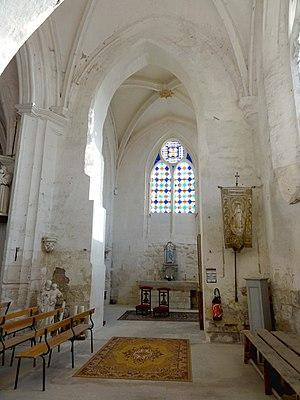
Intérieur de l'église - voir titre.
L'église Saint-Martin est une église catholique paroissiale située à Bailleval, en France. Le village est attesté dès le VIIᵉ siècle, et l'église romane actuelle succède sans doute à un édifice plus ancien. Elle est dédiée à saint Martin de Tours. Sa partie la plus ancienne est la seconde travée du chœur, et date des années 1120. Elle possède l'une des voûtes d'ogives les plus anciennes du département, et l'extérieur se signale en outre par sa décoration soignée et inhabituelle. La première travée du chœur date des années 1140, et est également voûtée d'ogives dès l'origine, mais plus sobre à l'extérieur. La grande nef non voûtée ne devrait, en toute logique, pas être antérieure. L'on note l'absence de clocher au-dessus de la première travée du chœur, contrairement à la règle au XIIᵉ siècle et au XIIIᵉ siècle dans le Beauvaisis : il devait donc y avoir un clocher roman à l'emplacement du clocher gothique du milieu du XIIIᵉ siècle, précédé par une petite nef à l'emplacement du bas-côté édifié également au XIIIᵉ siècle, ou quelque temps après.